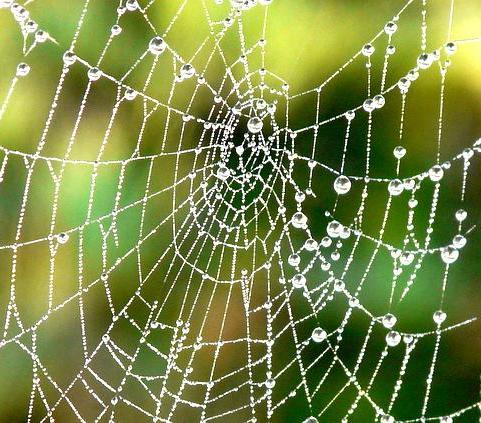
Texture: cobwebbed